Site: brandenburg
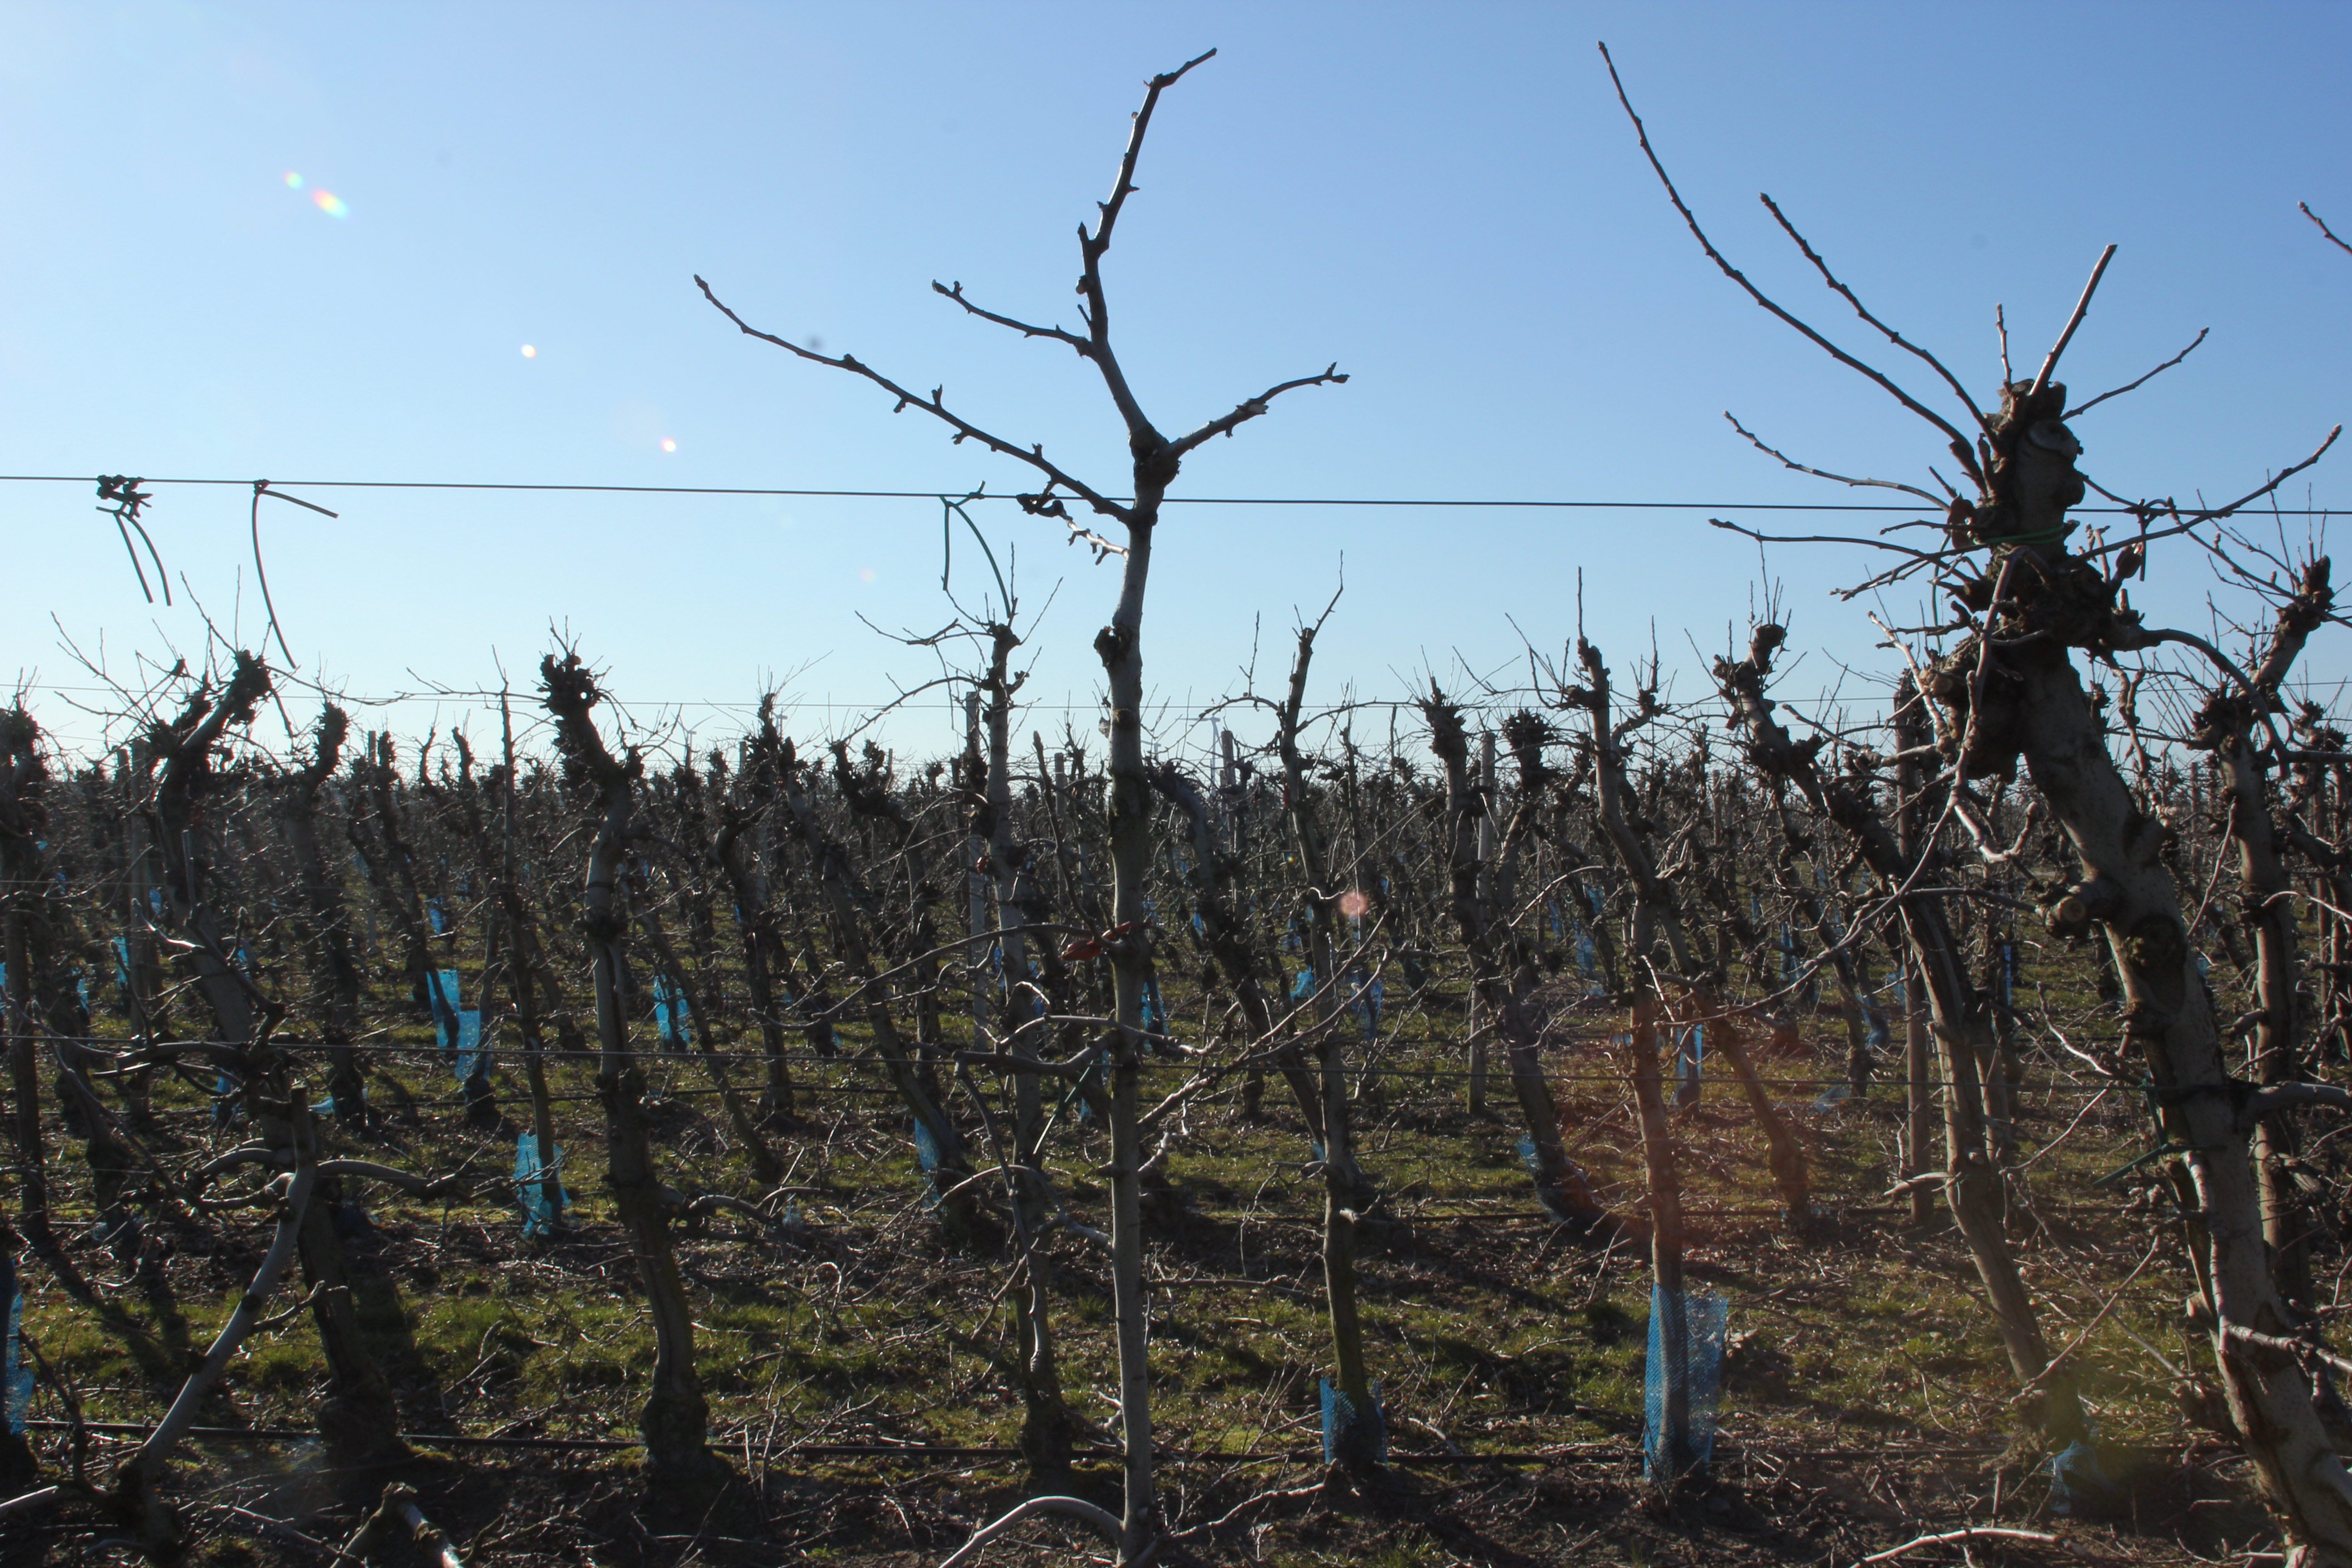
Growth stage (BBCH 03): Bud development